Ilona Banga

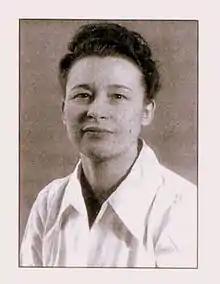

Ilona Banga (1906–1998) was a Hungarian biochemist known for co-discovering actomyosin and working to characterize how actin and myosin interact to produce muscle contraction. She and her husband József Mátyás Baló discovered the first elastase – an enzyme capable of degrading the protein elastin which gives tissues like veins their flexibility. She also contributed to work that earned Albert Szent-Györgyi the Nobel Prize in Physiology or Medicine in 1937, including by developing methods for the purification and characterization of large quantities of vitamin C. During World War II she saved the equipment of the Institute of Chemistry of the University of Szeged.